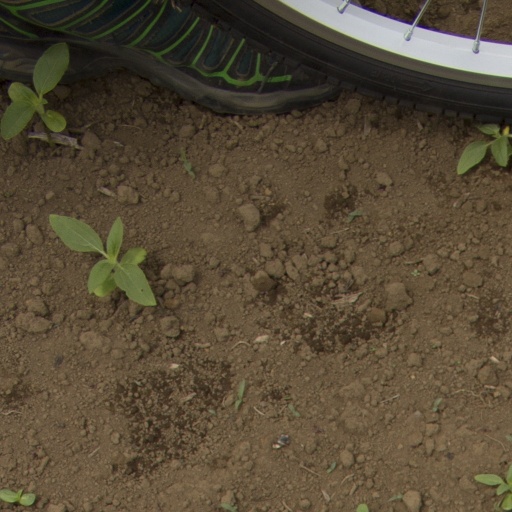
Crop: Jerusalem artichoke